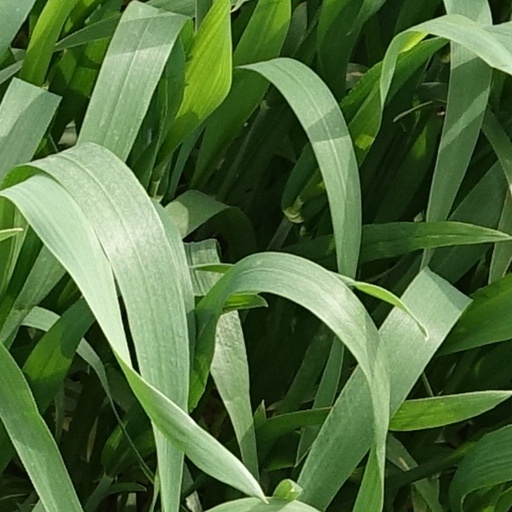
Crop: wheat